Thomas H. Robinson

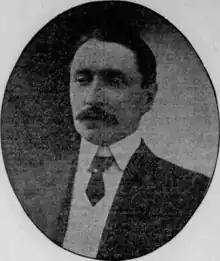
Robinson in 1905 newspaper

Thomas Hall Robinson (March 2, 1859 – October 12, 1930) was an American politician and lawyer from Maryland. He served in the Maryland Senate in 1892 and 1902 to 1906. He served as Attorney General of Maryland from 1923 to his death in 1930.